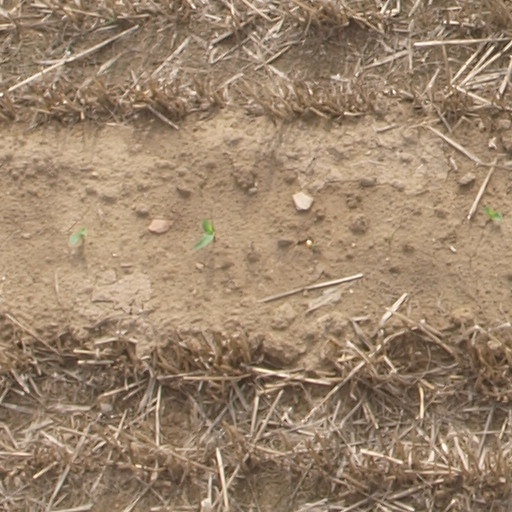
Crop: maize; corn